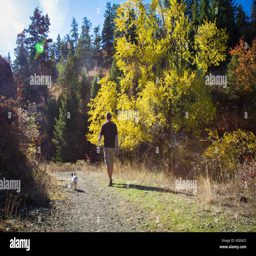
man walking dog on a trail in an autumn forest on a sunny bright day